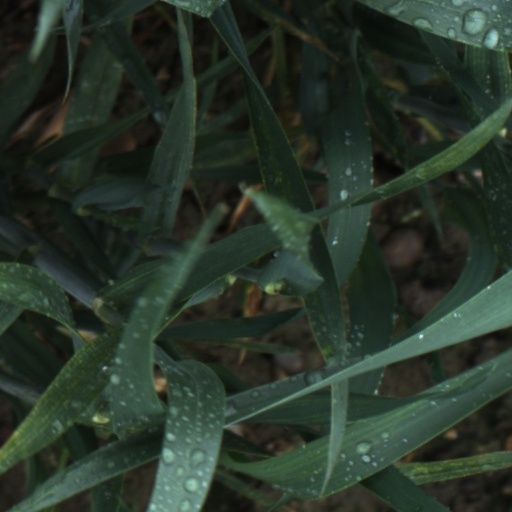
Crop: wheat